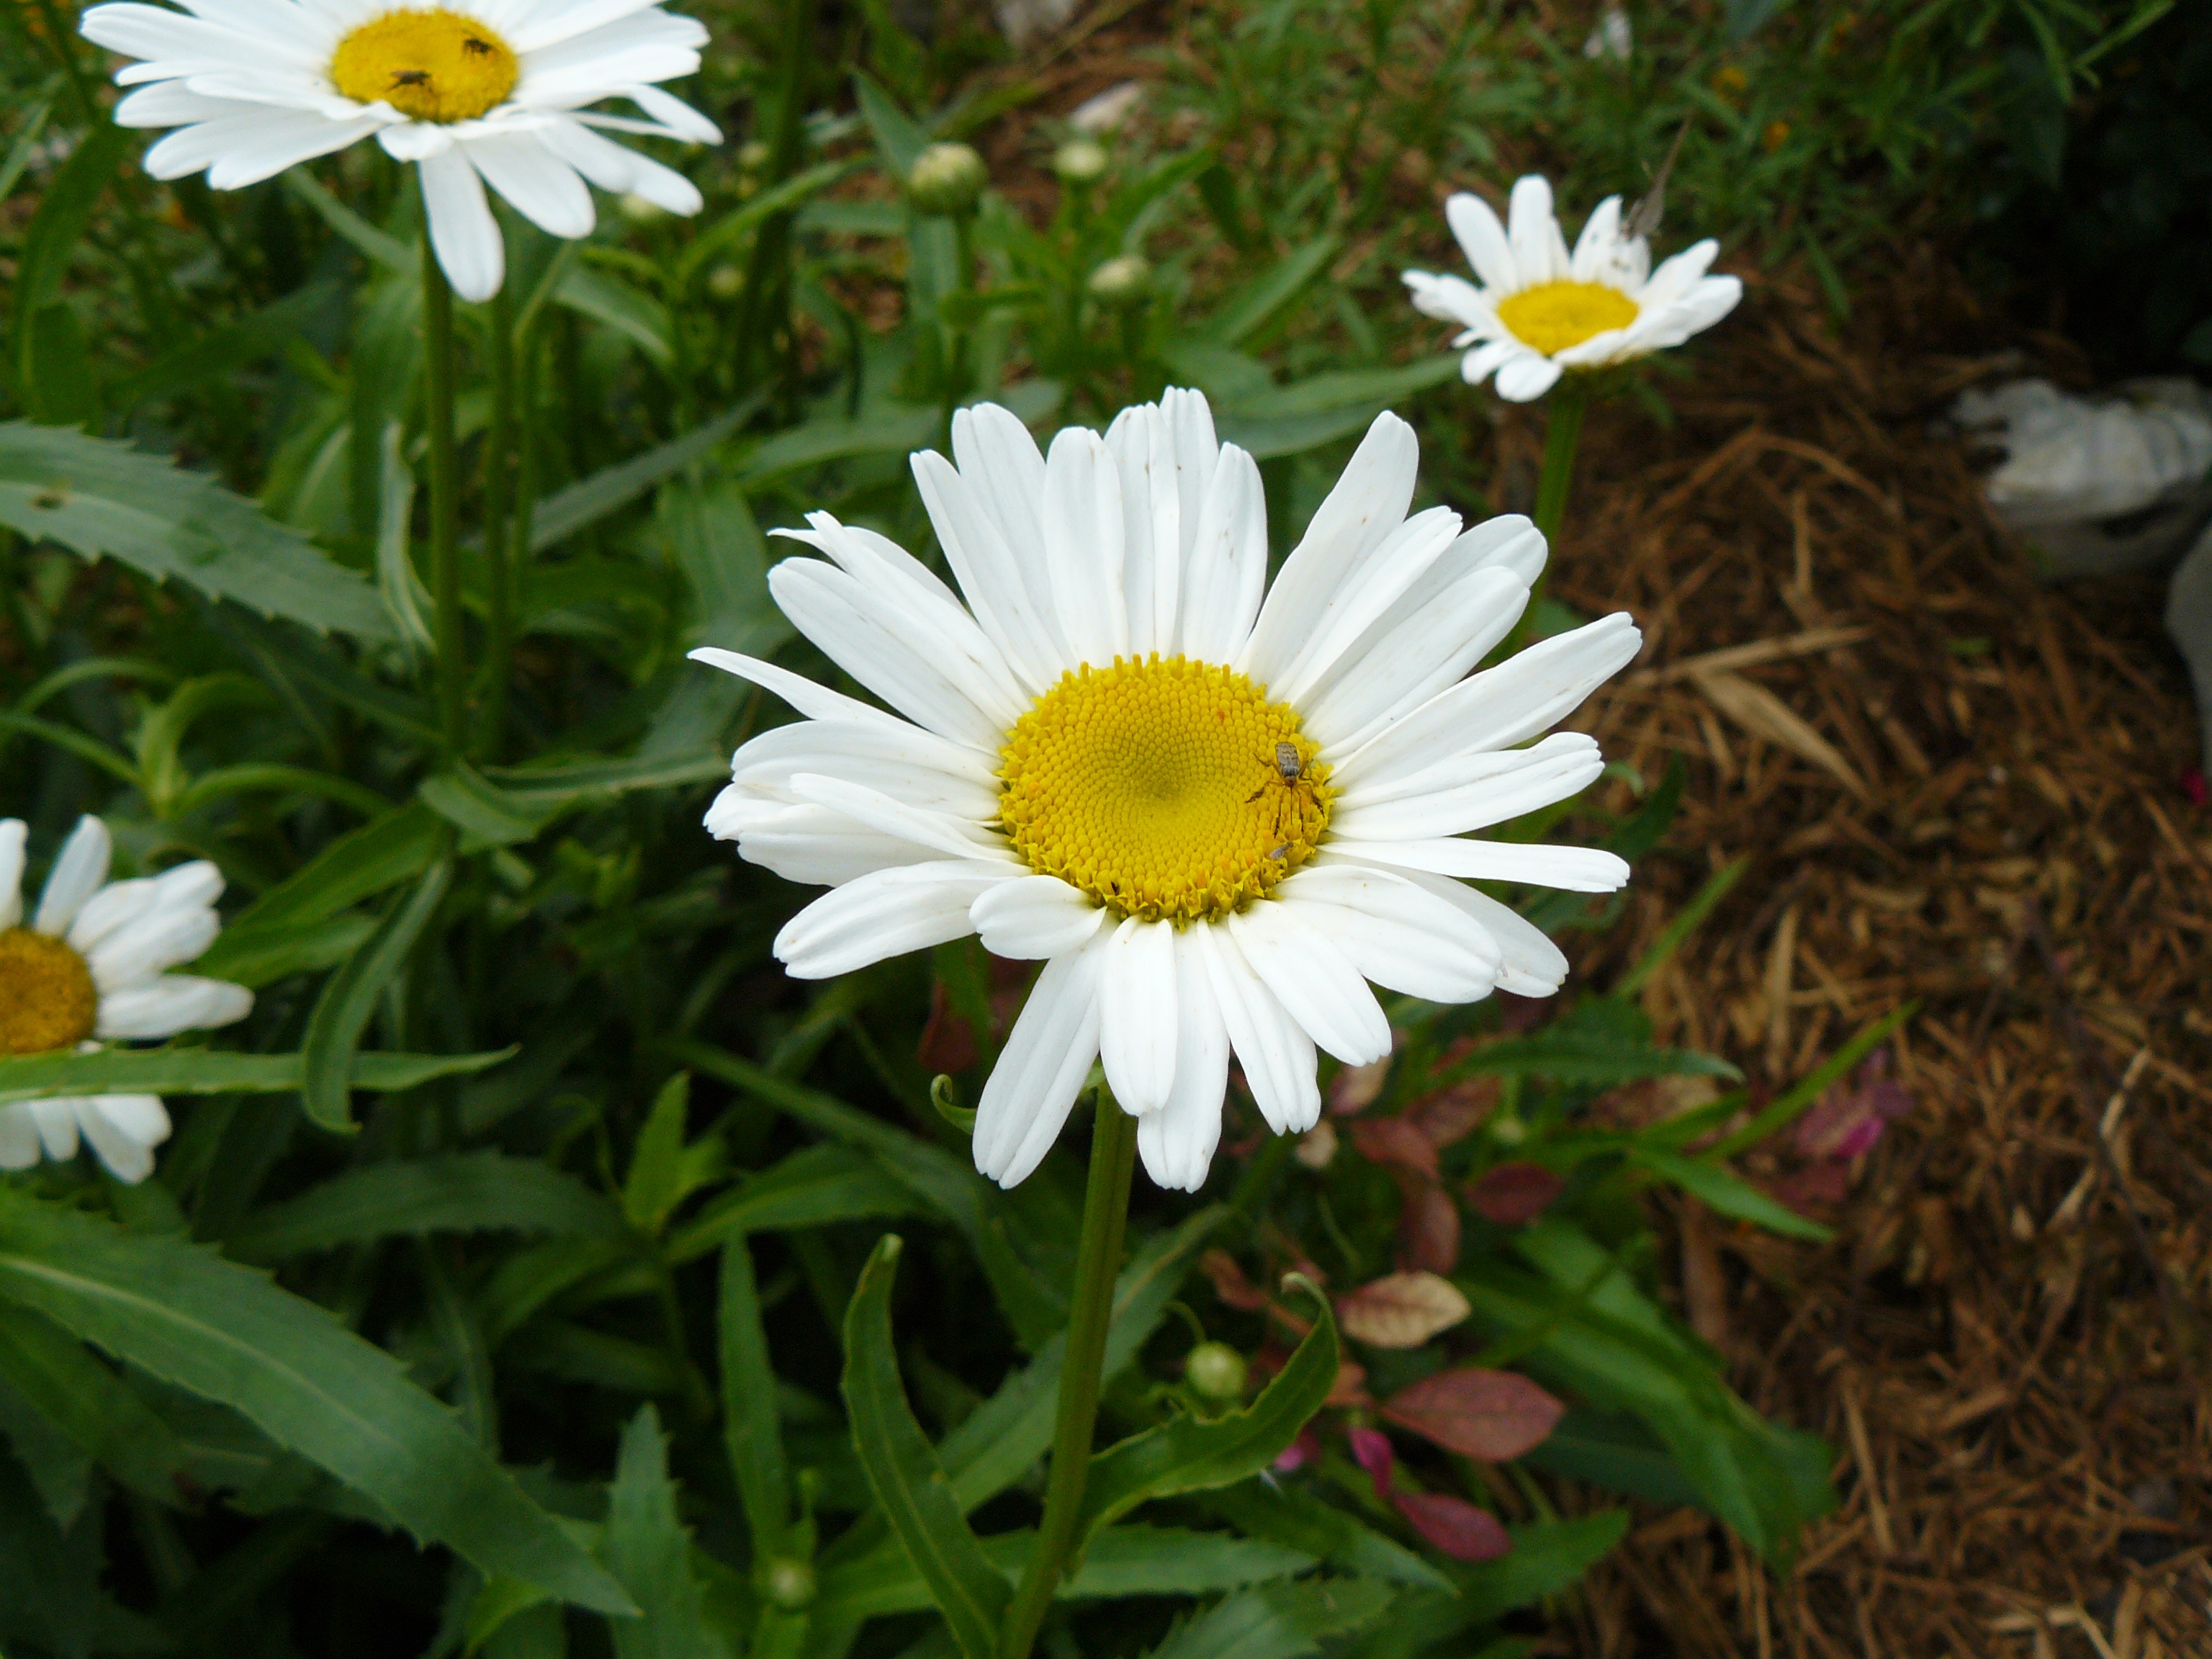
nature, outdoor, plant, white, flower, petal, bloom, daisy, pollen, spring, green, herb, insect, bug, botany, yellow, garden, flora, wildflower, petals, wings, flowering, flowering plant, daisy family, oxeye daisy, annual plant, land plant, chamaemelum nobile, marguerite daisy